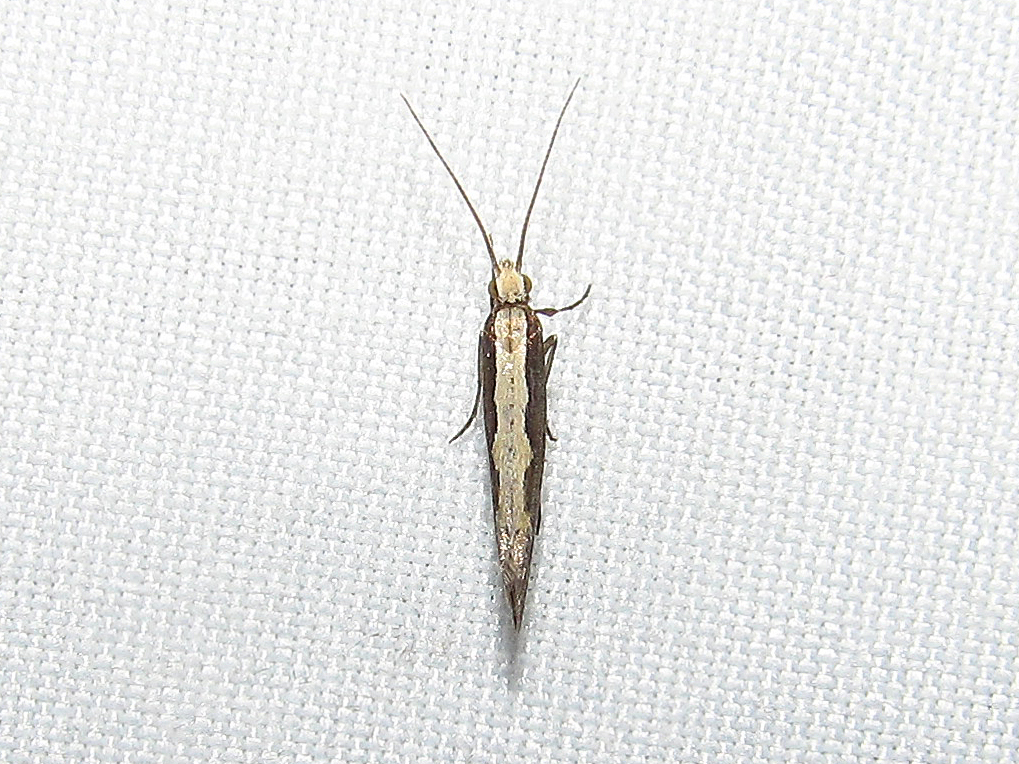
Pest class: diamondback_moth